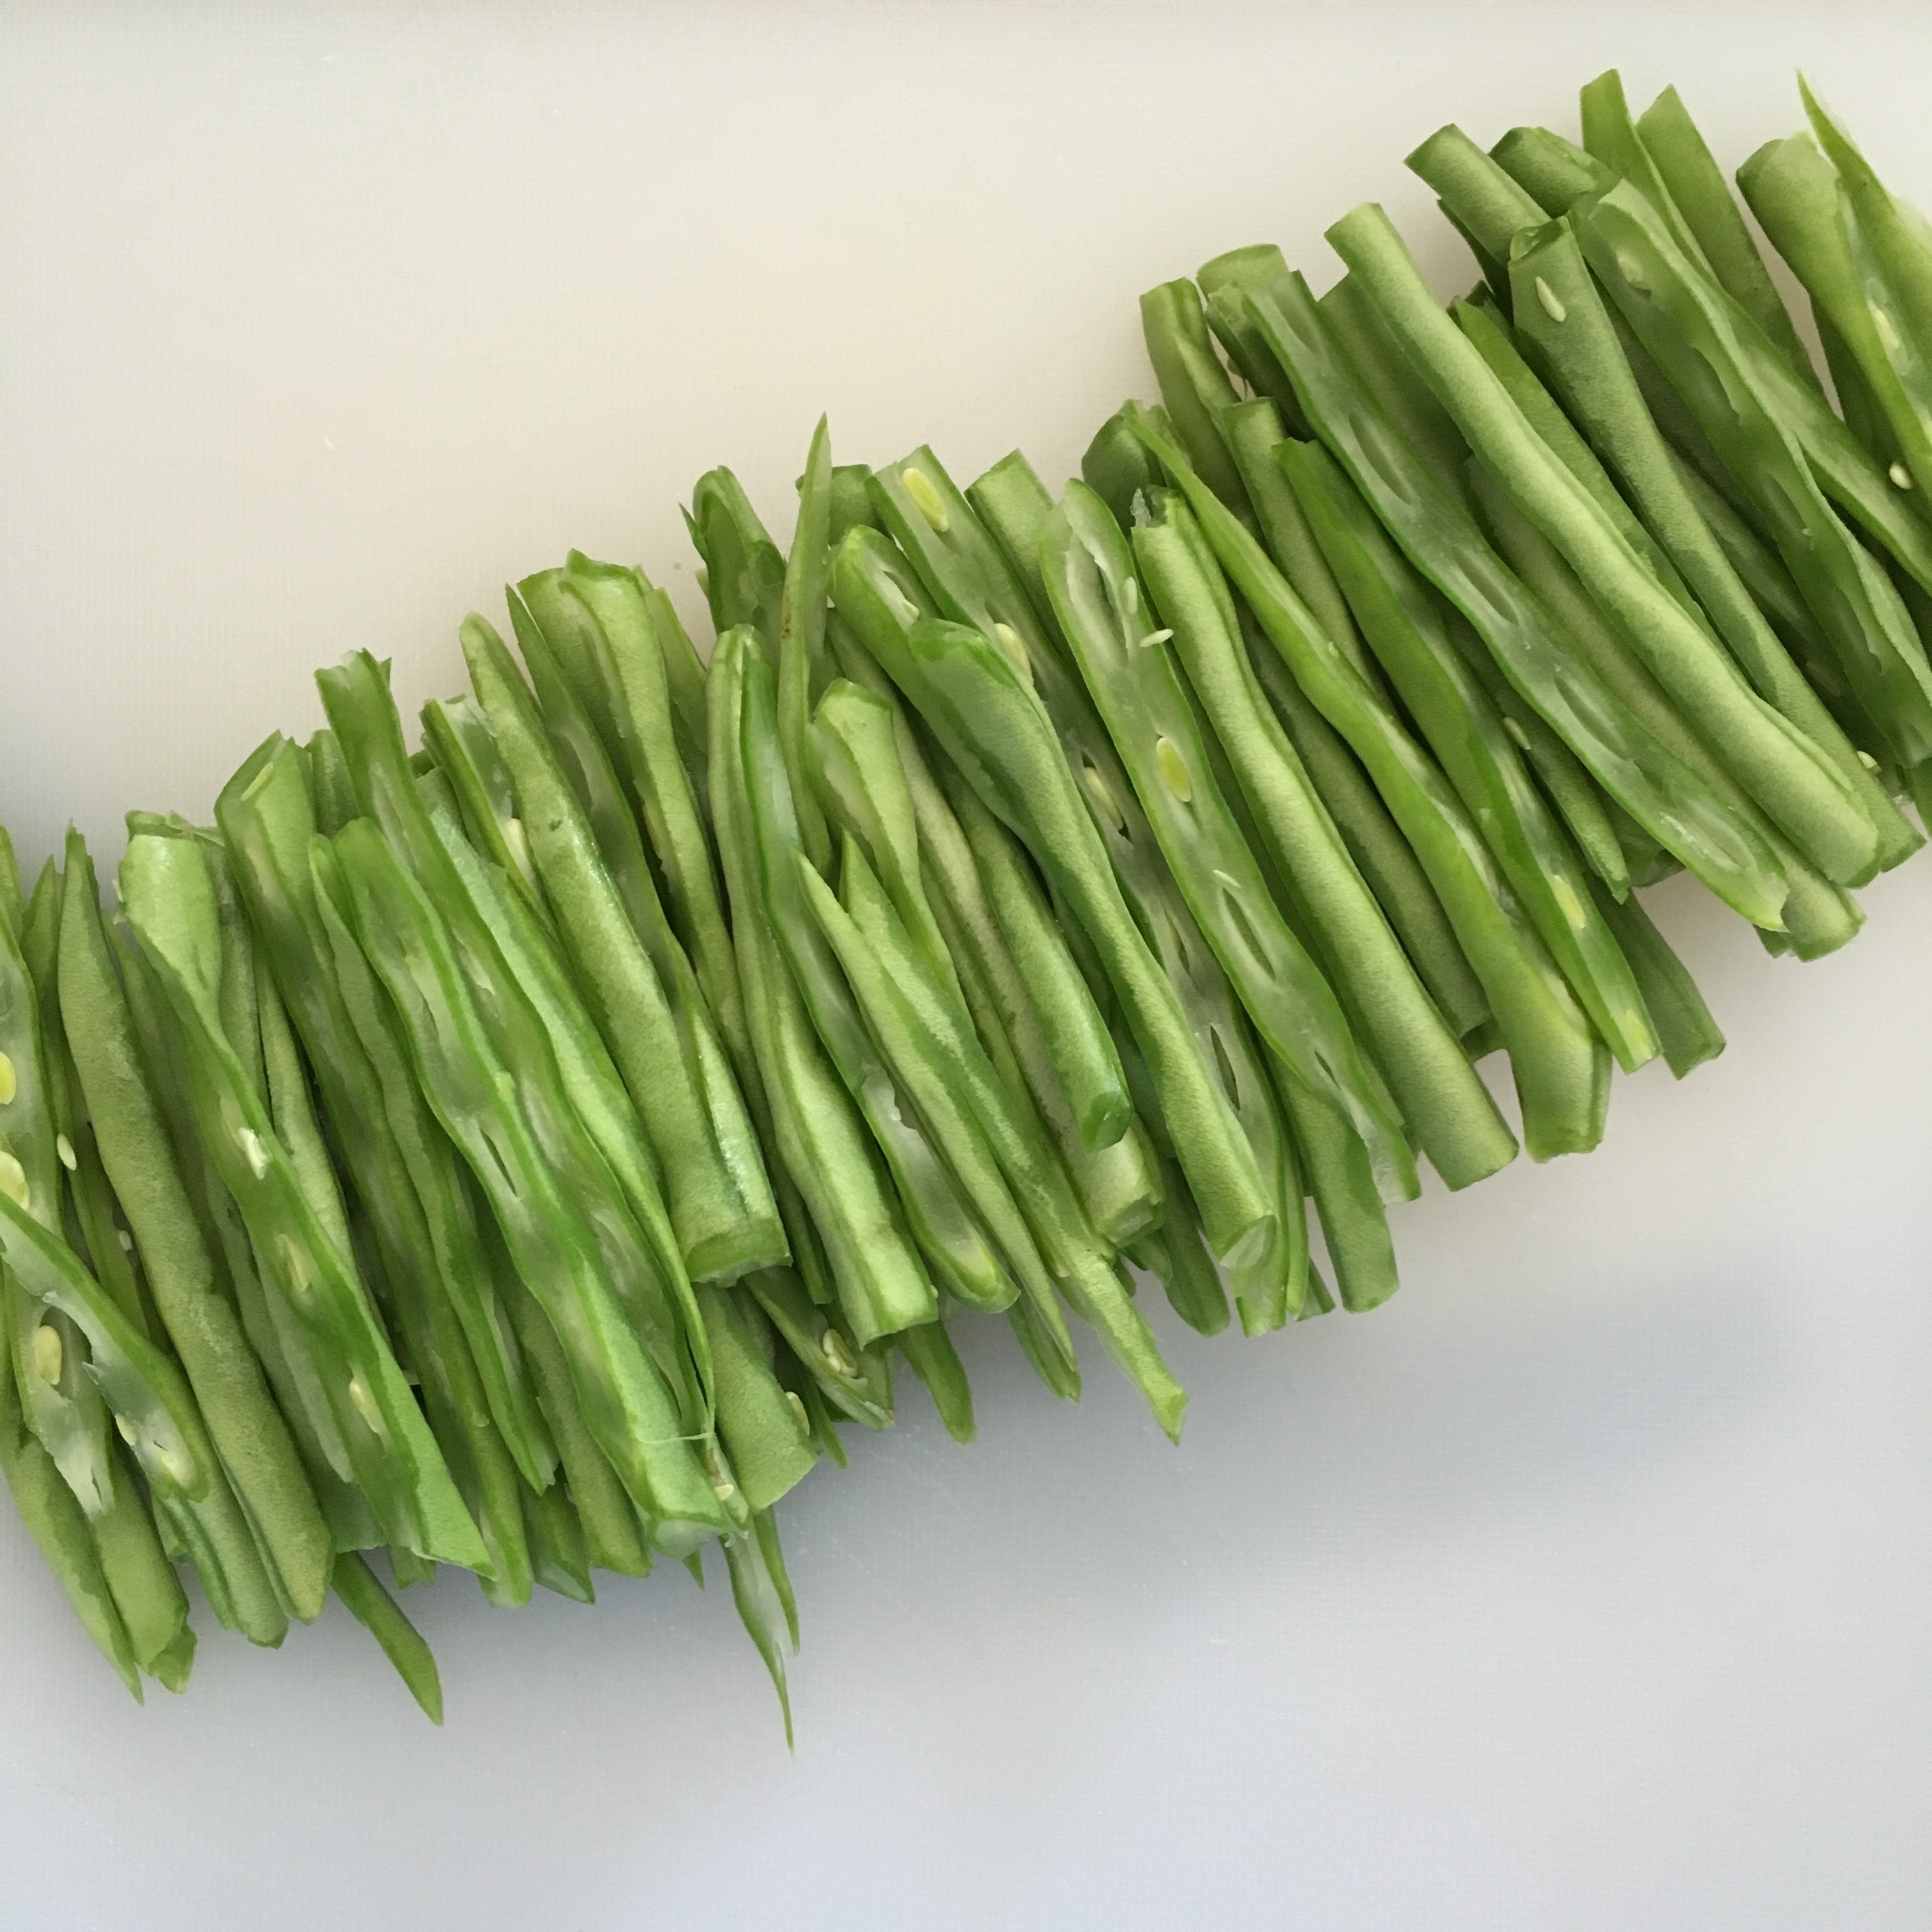
plant, food, green, garlic, produce, vegetable, knife, beans, sauted french beans, vegetarian food, pigment, catering, arrange, chamfering, asparagus, flowering plant, grass family, plant stem, land plant, choy sum, scallion